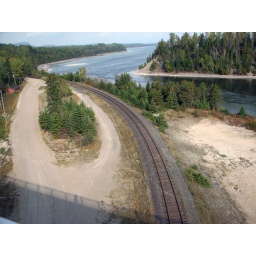
The Nipigon river is in the distance in northern ontario looking down a bridge